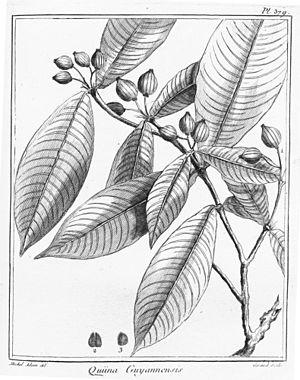
La famille des Quiinacées est une famille de plantes dicotylédones qui comprend 50 espèces réparties en 4 genres :
Quiina est un genre d'arbres ou d'arbustes de la famille des Ochnaceae originaire d'Amérique tropicale et des Caraibes